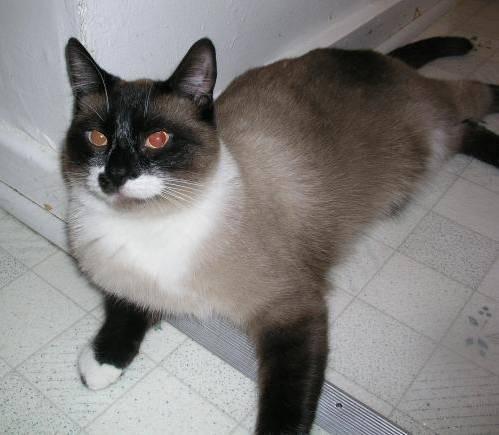
cat